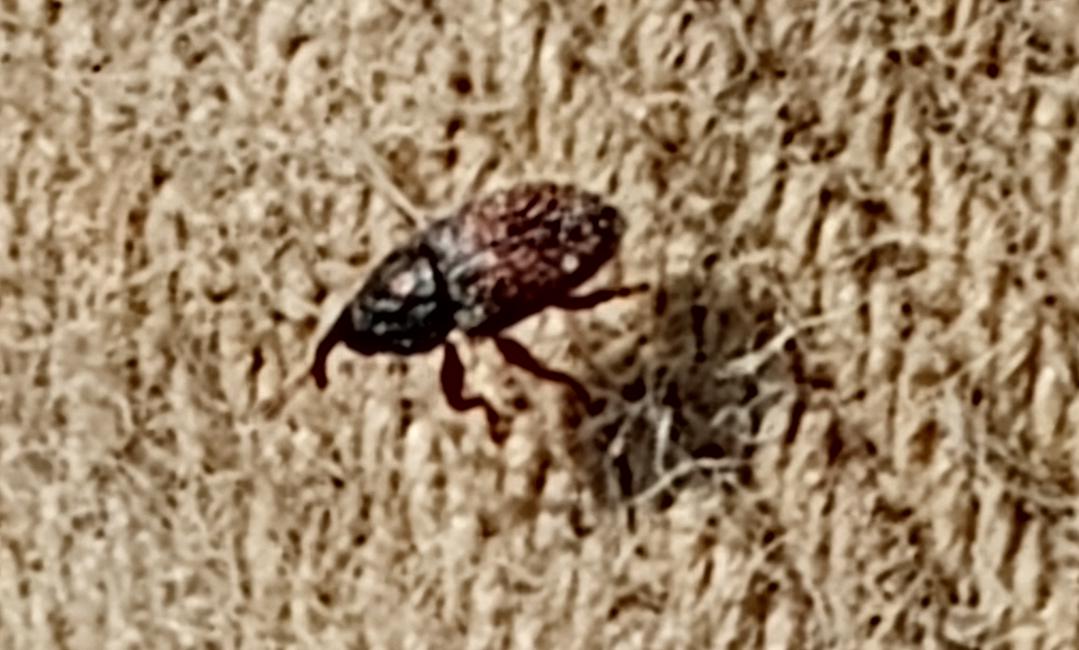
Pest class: occasional_pest